Ernst Thälmann Pioneer Organisation

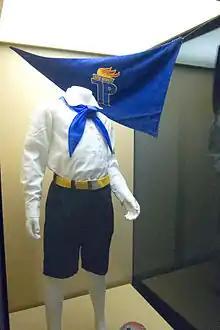
Uniform of the Young Pioneers, worn by both boys and girls

The pioneers' uniform consisted of white shirts and blouses bought by their parents, along with blue trousers or skirts until the 1970s and on special occasions. But often the only thing worn was the most important sign of the future socialist – the triangular necktie. At first this was blue, but from 1973, the Thälmann pioneers wore a red necktie like the pioneers in the Soviet Union, while the Young Pioneers kept the blue one. Pioneers wore their uniforms at political events and state holidays such as the workers' demonstrations on May Day, as well as at school festivals and pioneer events.